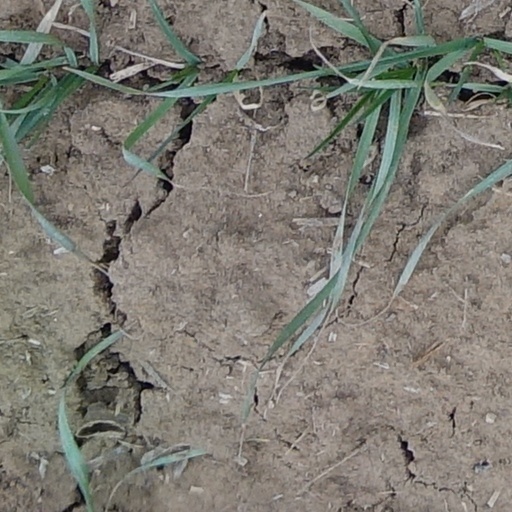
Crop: wheat